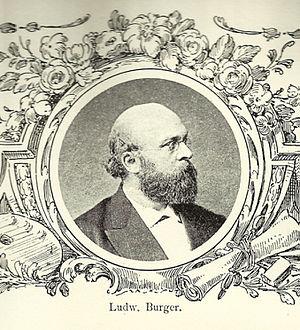
Ludwig Burger est un peintre et illustrateur allemand.